Korday

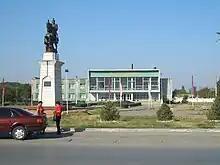
The Palace of Culture in Korday

Korday or Kordoy is a village in Jambyl Region of Kazakhstan, and the administrative center of that region's Korday District. It has been formerly known under its old Russian name of Georgievka.